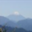
Label: mountain